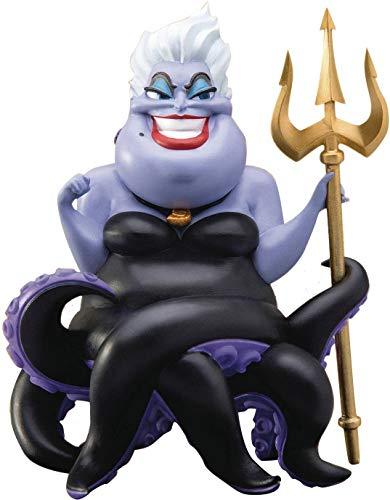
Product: Beast Kingdom Disney Villains: Mea-007 Ursula Mini Egg Attack Statue, Multicolor
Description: Ideal for any Disney fan.
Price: $16.99
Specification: ProductDimensions:2.6x2.4x3.4inches|ItemWeight:3.52ounces|ShippingWeight:4.8ounces(Viewshippingratesandpolicies)|ASIN:B07NRC5VQ3|Itemmodelnumber:DEC188420|Manufacturerrecommendedage:15yearsandup